Suitable Flesh

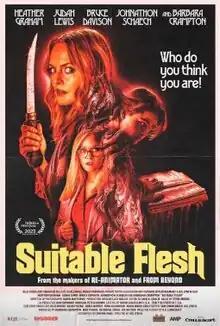
Theatrical release poster

Suitable Flesh is a 2023 American horror film written by Dennis Paoli and directed by Joe Lynch. Based on the 1937 H. P. Lovecraft short story "The Thing on the Doorstep", it stars Heather Graham, Judah Lewis, Bruce Davison, Johnathon Schaech and Barbara Crampton.